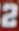
Number: 2